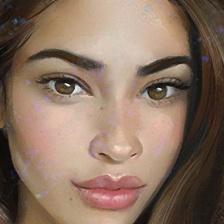
Label: faces